Baden, Switzerland

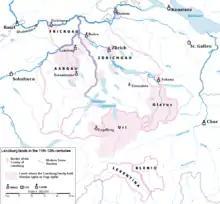
Lenzburg domains in the 11th & 12th centuries

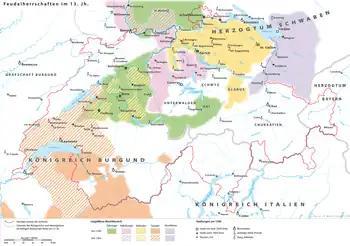
Kyburg domains (yellow) around 1200

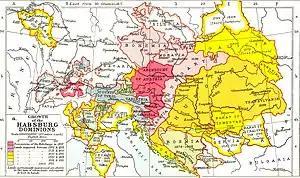
The growth of Habsburg domains from 1282

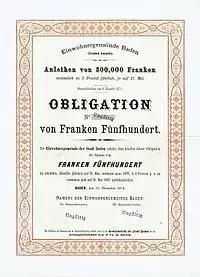
Bond of the Einwohnergemeinde Baden, issued 15. December 1874

The baths were frequented again by the time of Charlemagne. A medieval necropolis in Kappelerhof has been dated as far back as the 7th century and a local lord fortifying the Stein by the 10th. The modern name Baden is first attested in 1040. Around that time, its land was held by the Lenzburgs, some of whom styled themselves as the "Counts of Baden" in the 12th century and erected a castle. Upon their extinction around 1172, their domains were divided among the Hohenstaufens, Zähringens, and Kyburgs, with the Kyburgs gaining control of Baden through the marriage of Harmanns III with its heiress Richenza. Around 1230, they founded the medieval city of Baden, holding markets and erecting a bridge across the river in 1242. Upon the death of the childless Hartman IV in 1264, his lands were seized by Rudolf von Habsburg by right of his wife Gertrude's claim. Stein Castle was held by Habsburg bailiffs and maintained the administration and archives for their surrounding territory. The Confederacy besieged and destroyed the castle and its records in 1415 during its conquest of Aargau. Thus, the County of Baden was established.